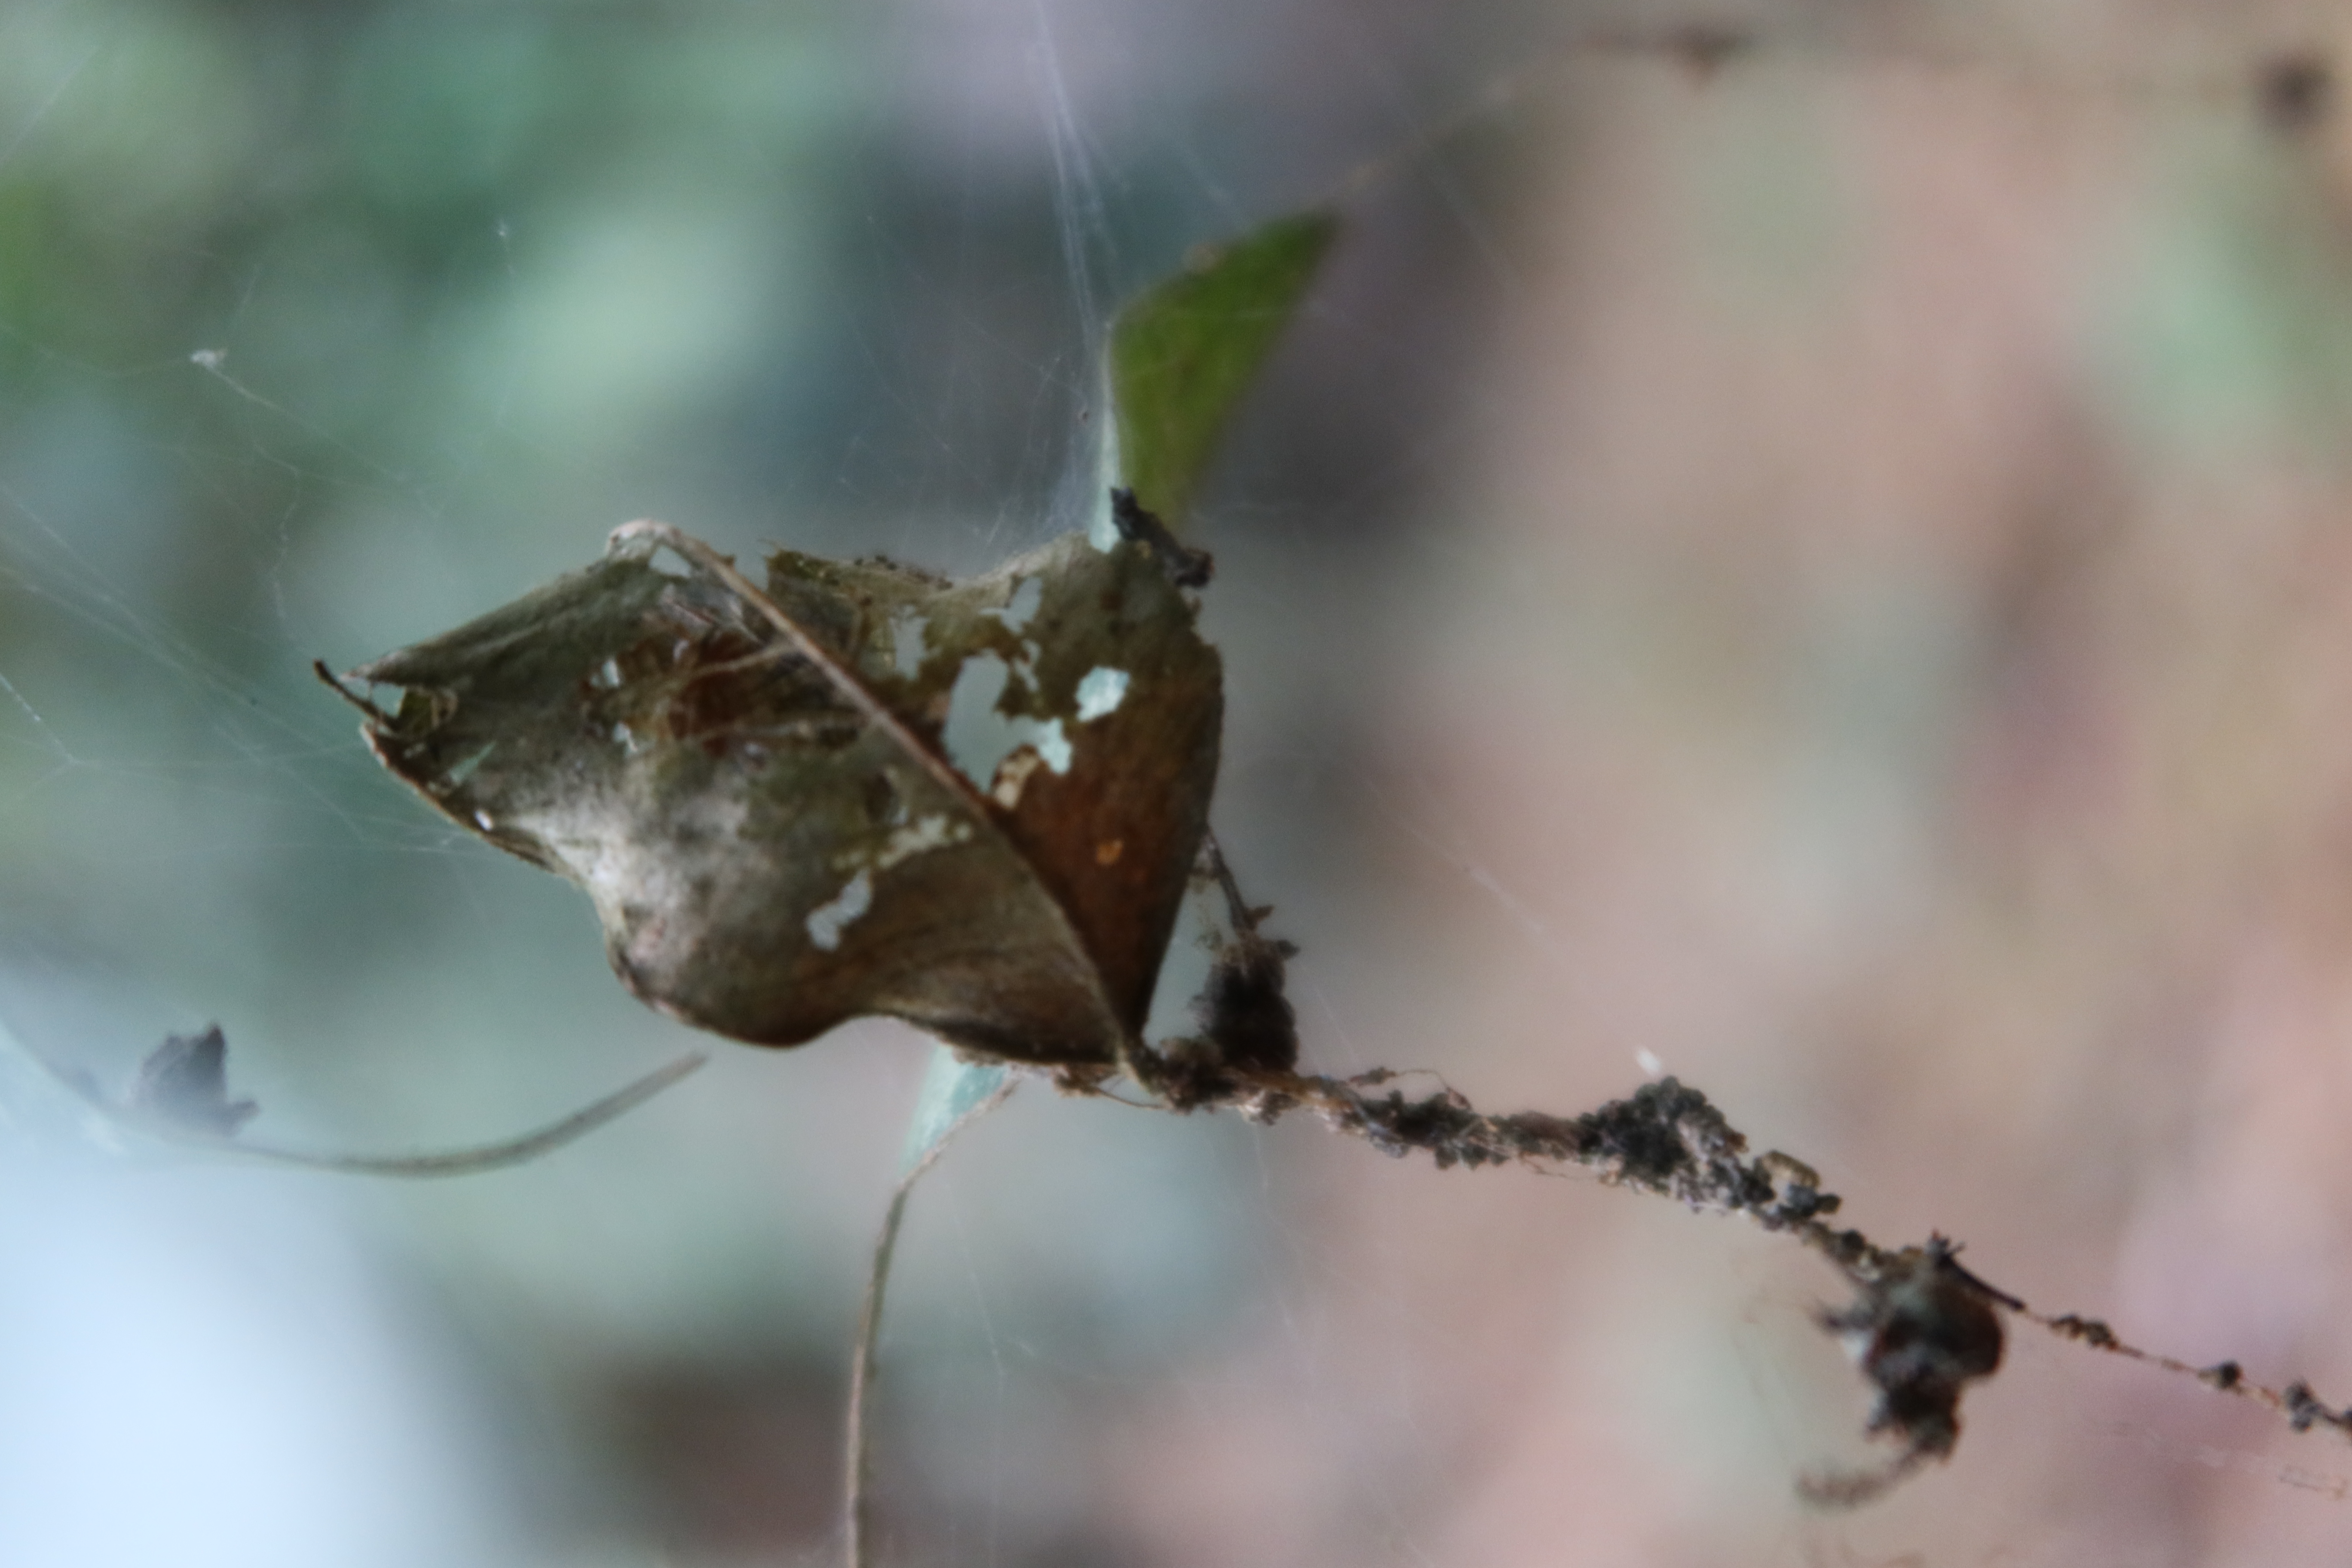
Label: Spiders